Wildlife of Zanzibar

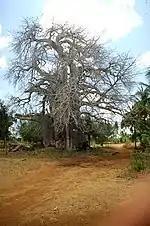
Baobab tree on Tumbatu Island

Tumbatu Island is part of the northwest coast of Zanzibar. This tiny island was once the capital of Zanzibar during the reign of the Sultan of Shiraz. The proud people of the island trace their ancestry to the Shiraz rulers of Persia who came to the island in the 10th century. The island is shaped like a long, thin dagger. Vegetation on the island consists of very large baobab trees. The island's coast line is reef-fringed with coral reefs studded with multicoloured fish. The island has a large number of the Zanzibar suni ("Nesotragus moschatus") called "pa", on the coral rag on the east coast, duiker ("Cepholophus adersi") locally called the "paanunga" and "Dendrohyrax neumanni". An important bird species is Guinea fowl. Jongowe village on the island has a population concentration as well as a large number of mosque remnants and a group of 40 stone houses, within an area of all traced to the 14th century. Mosque ruins and some stone houses built in the 12th century by the Shiraz people are also still seen here. It is popular for sightseeing, sports fishing and scuba diving.